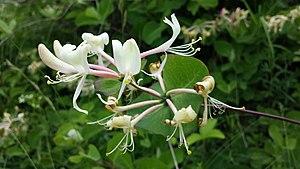
Le chèvrefeuille des jardins est une plante grimpante, ligneuse, caduque, très rustique, originaire de l'Europe et de l'ouest de l'Asie. Elle fait partie de la famille des Caprifoliaceae.